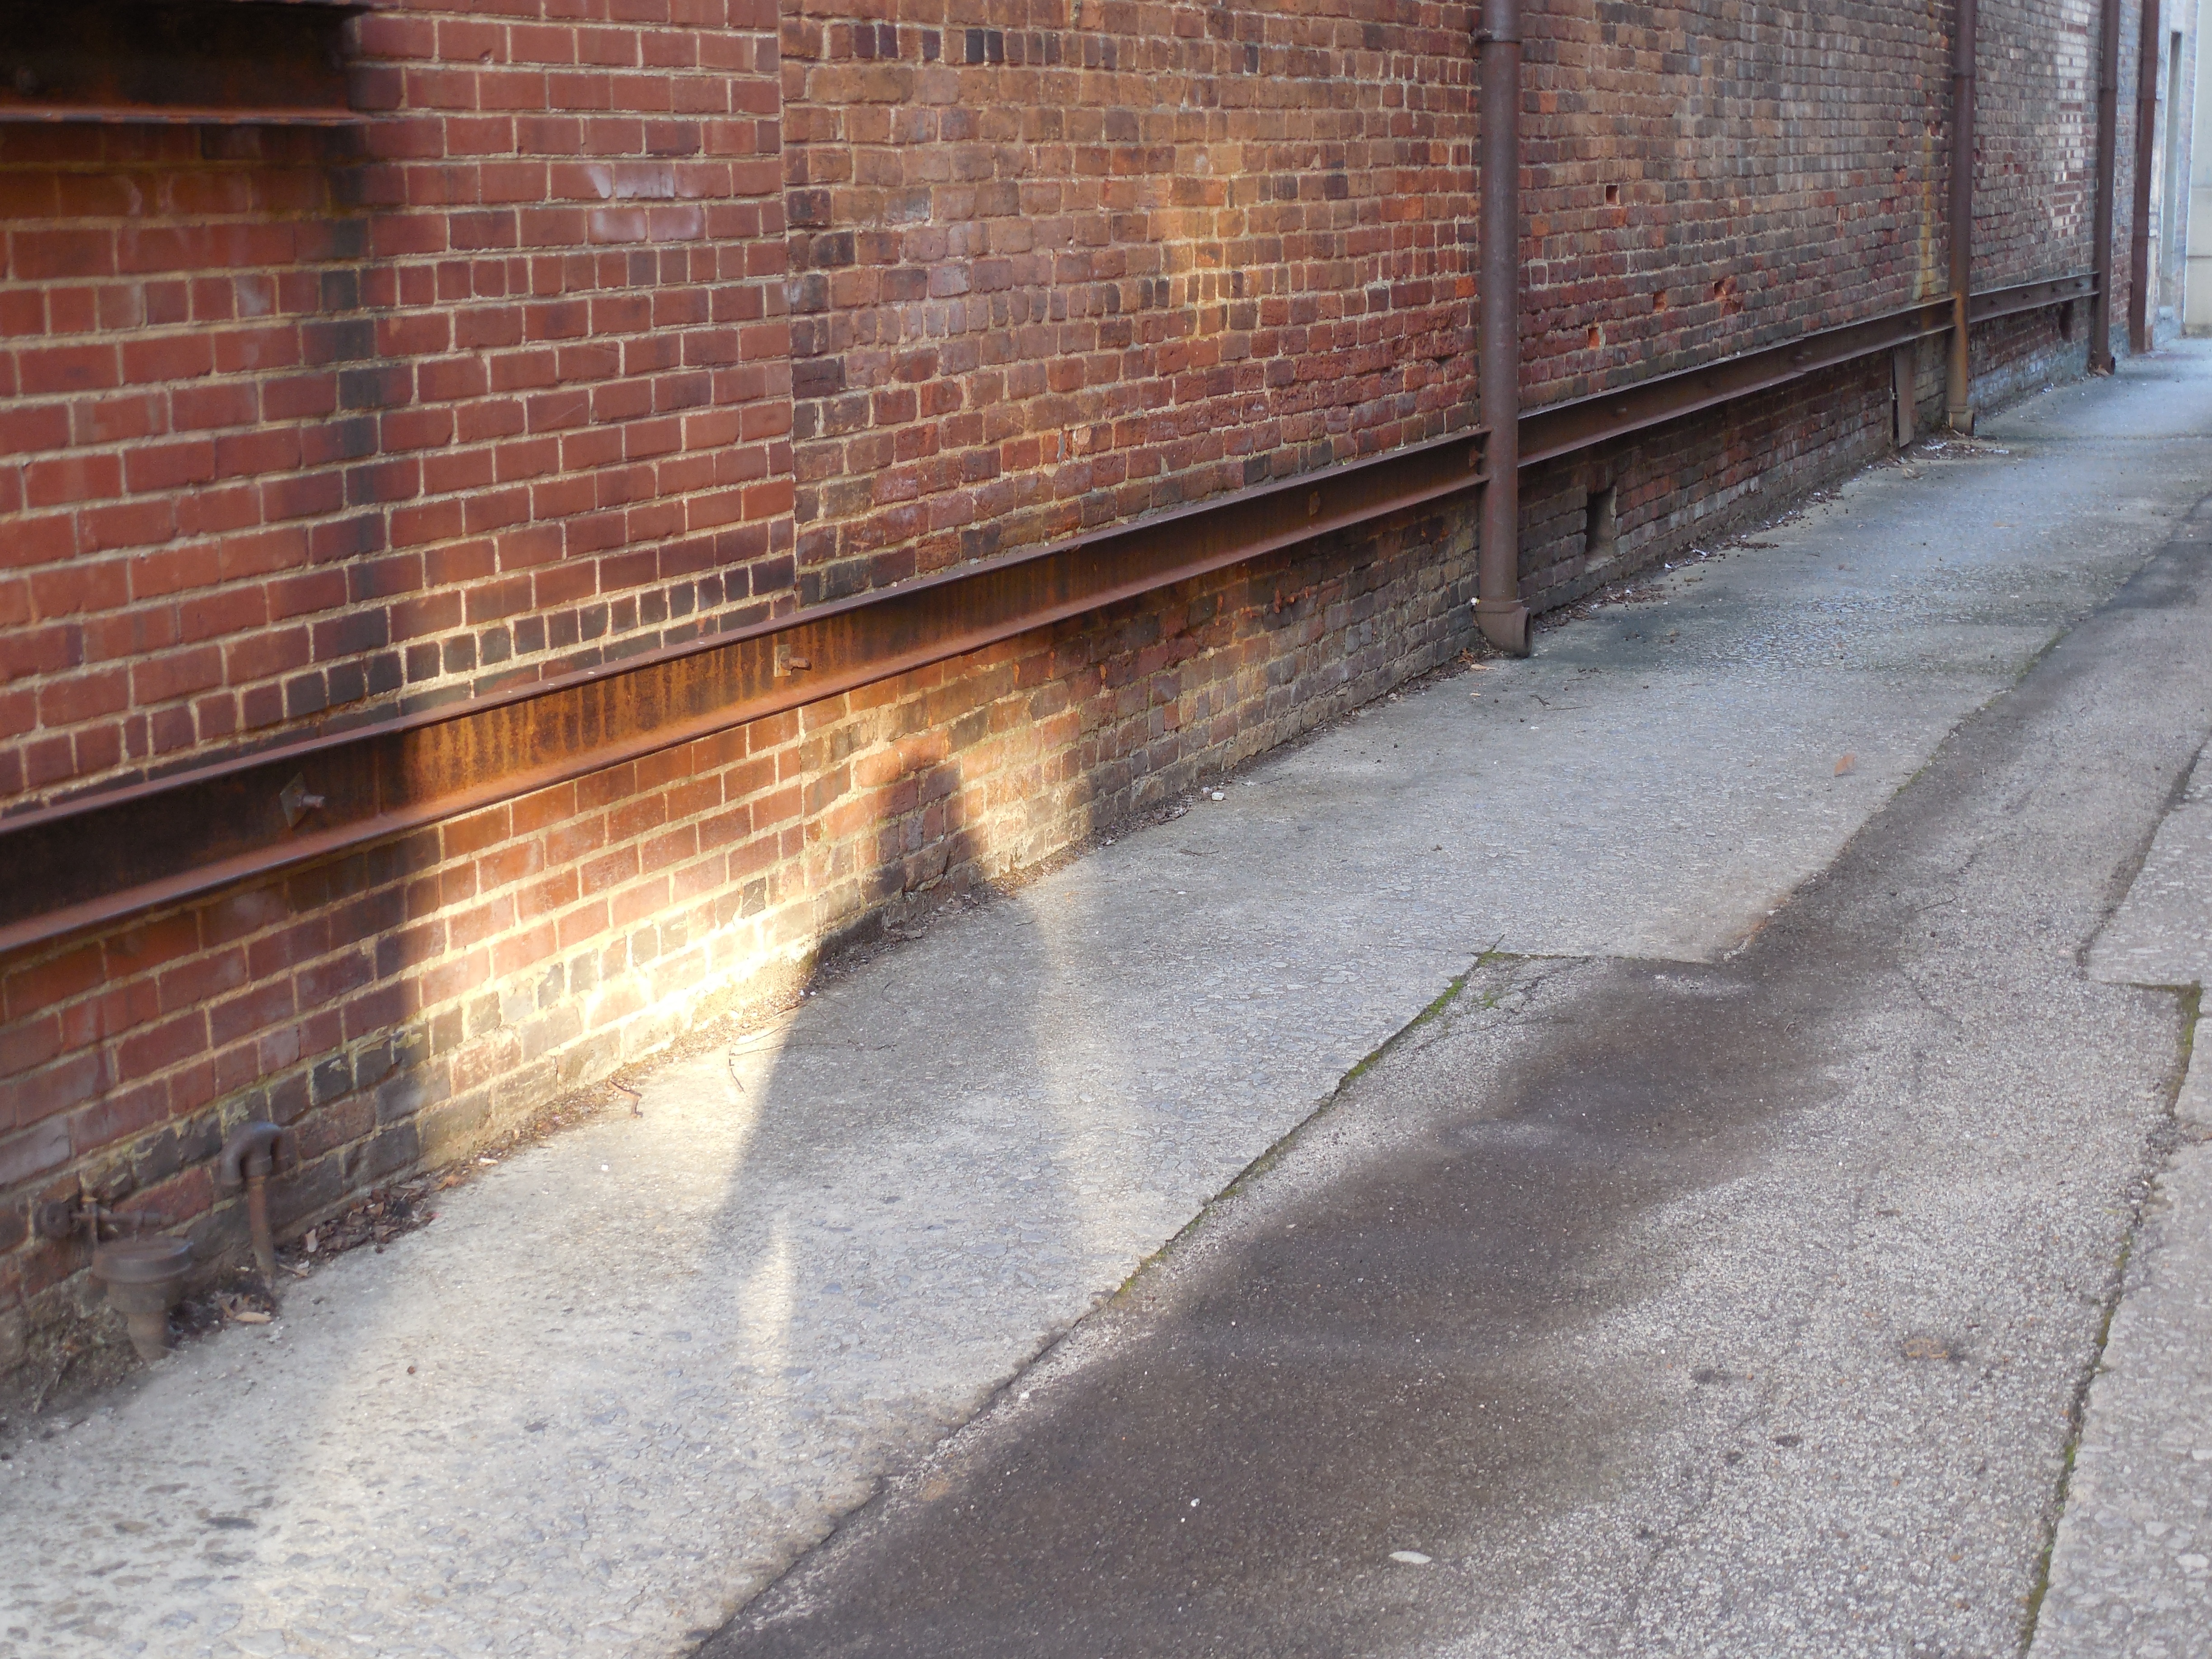
outdoor, light, architecture, wood, track, road, street, sidewalk, floor, town, building, old, alley, cobblestone, city, urban, wall, stone, asphalt, pavement, walkway, narrow, dark, shadow, facade, exterior, alleyway, historic, brick, lane, material, picturesque, passage, brickwork, aged, flooring, road surface